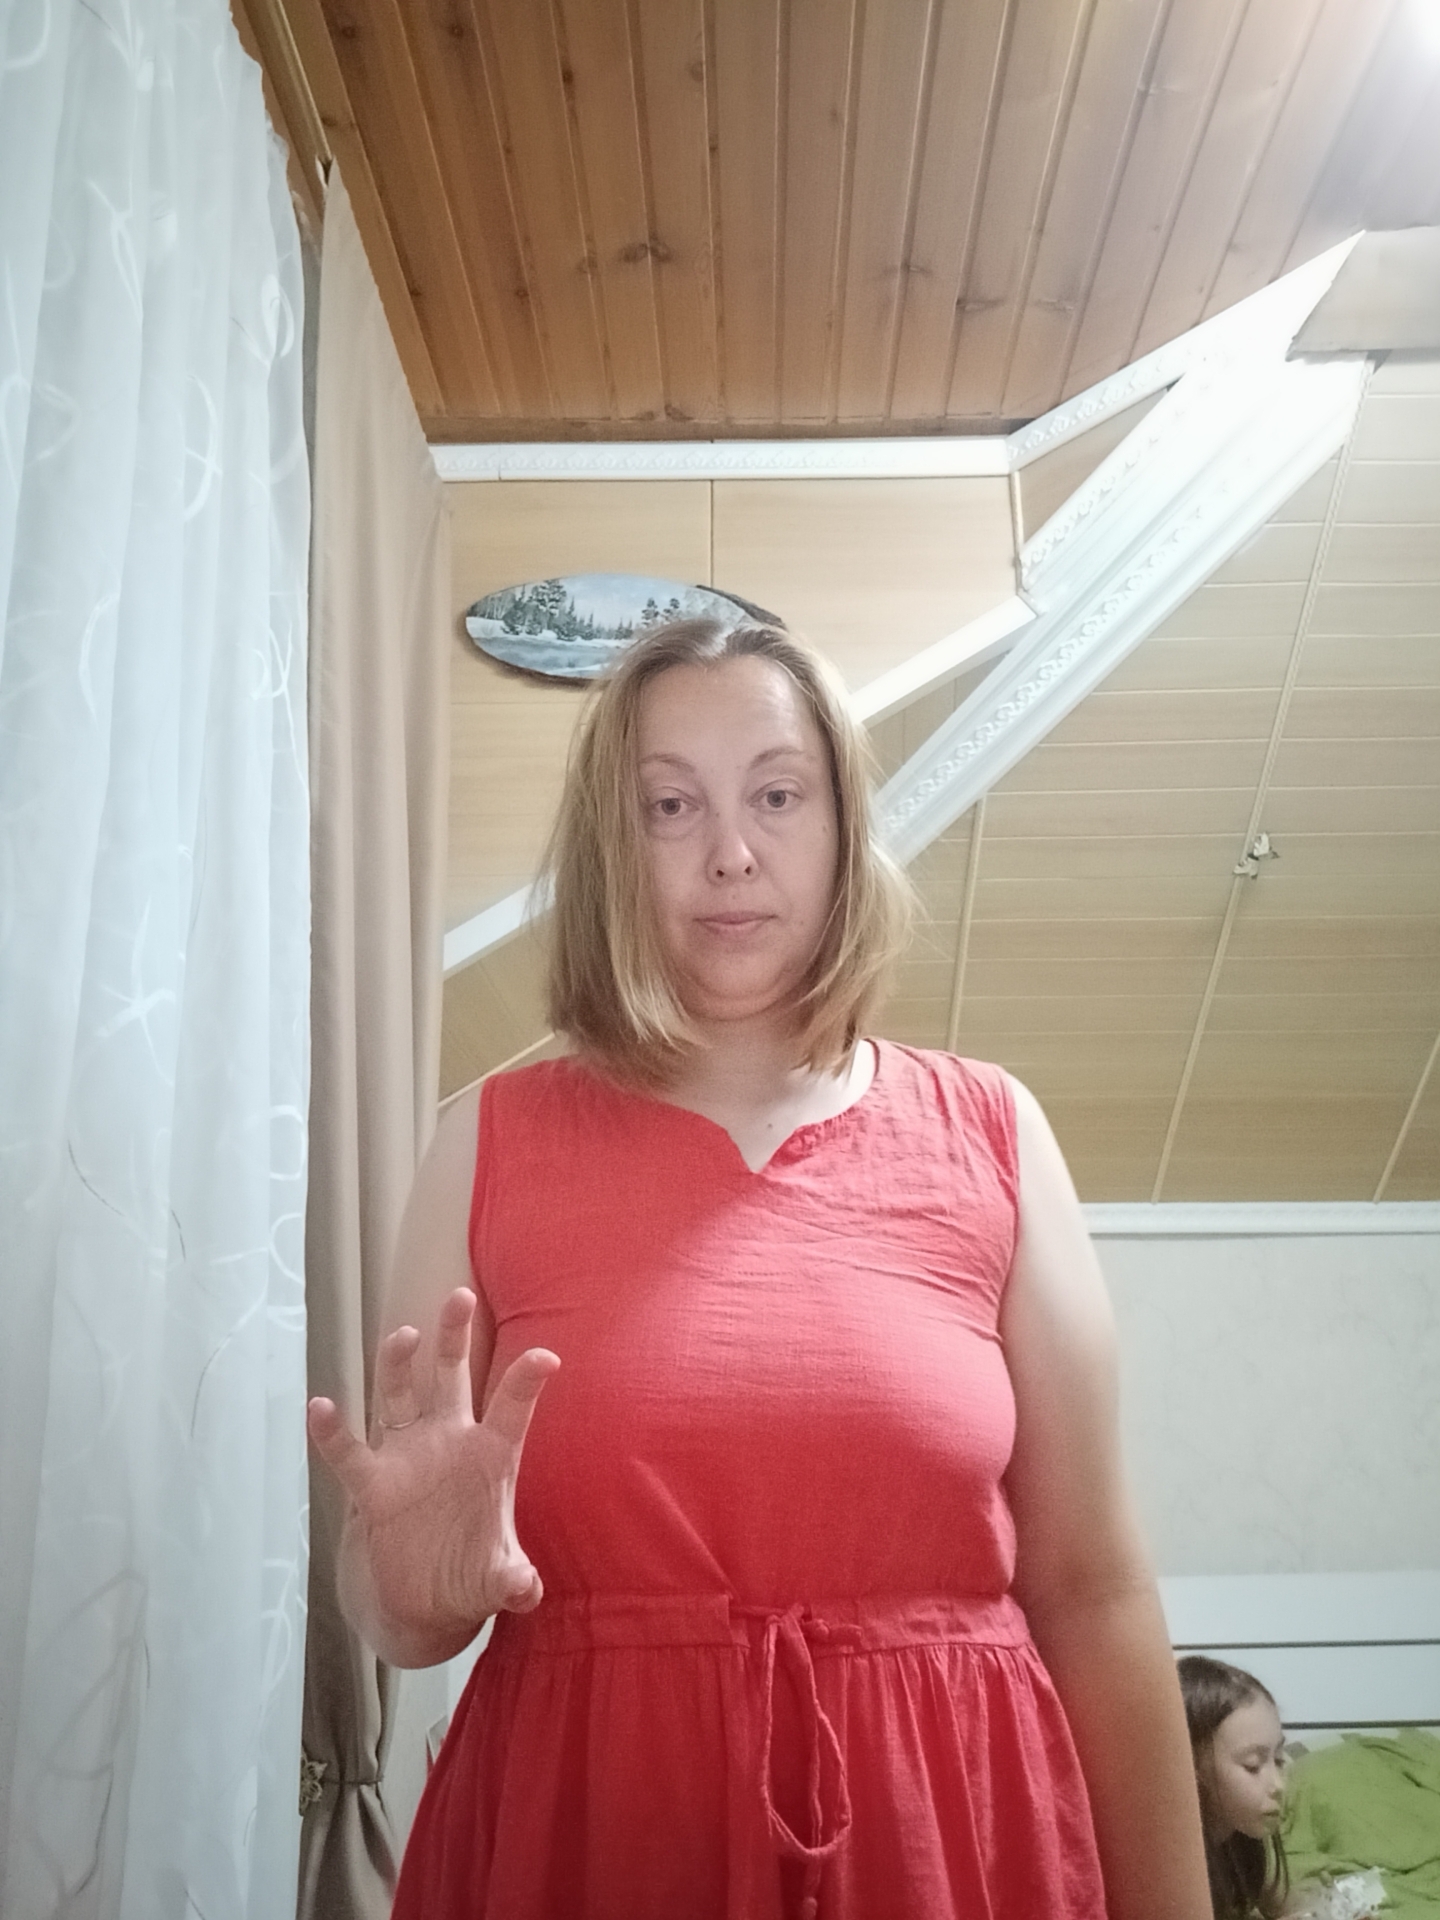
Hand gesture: grabbing